Cuisery

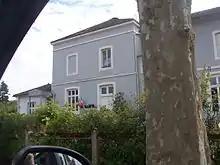
Town hall

Cuisery is located on the river Seille on the left bank of the Saône River across from Tournus. It is in the southwest corner of the "arrondissement" of Louhans in the area known as Bresse.